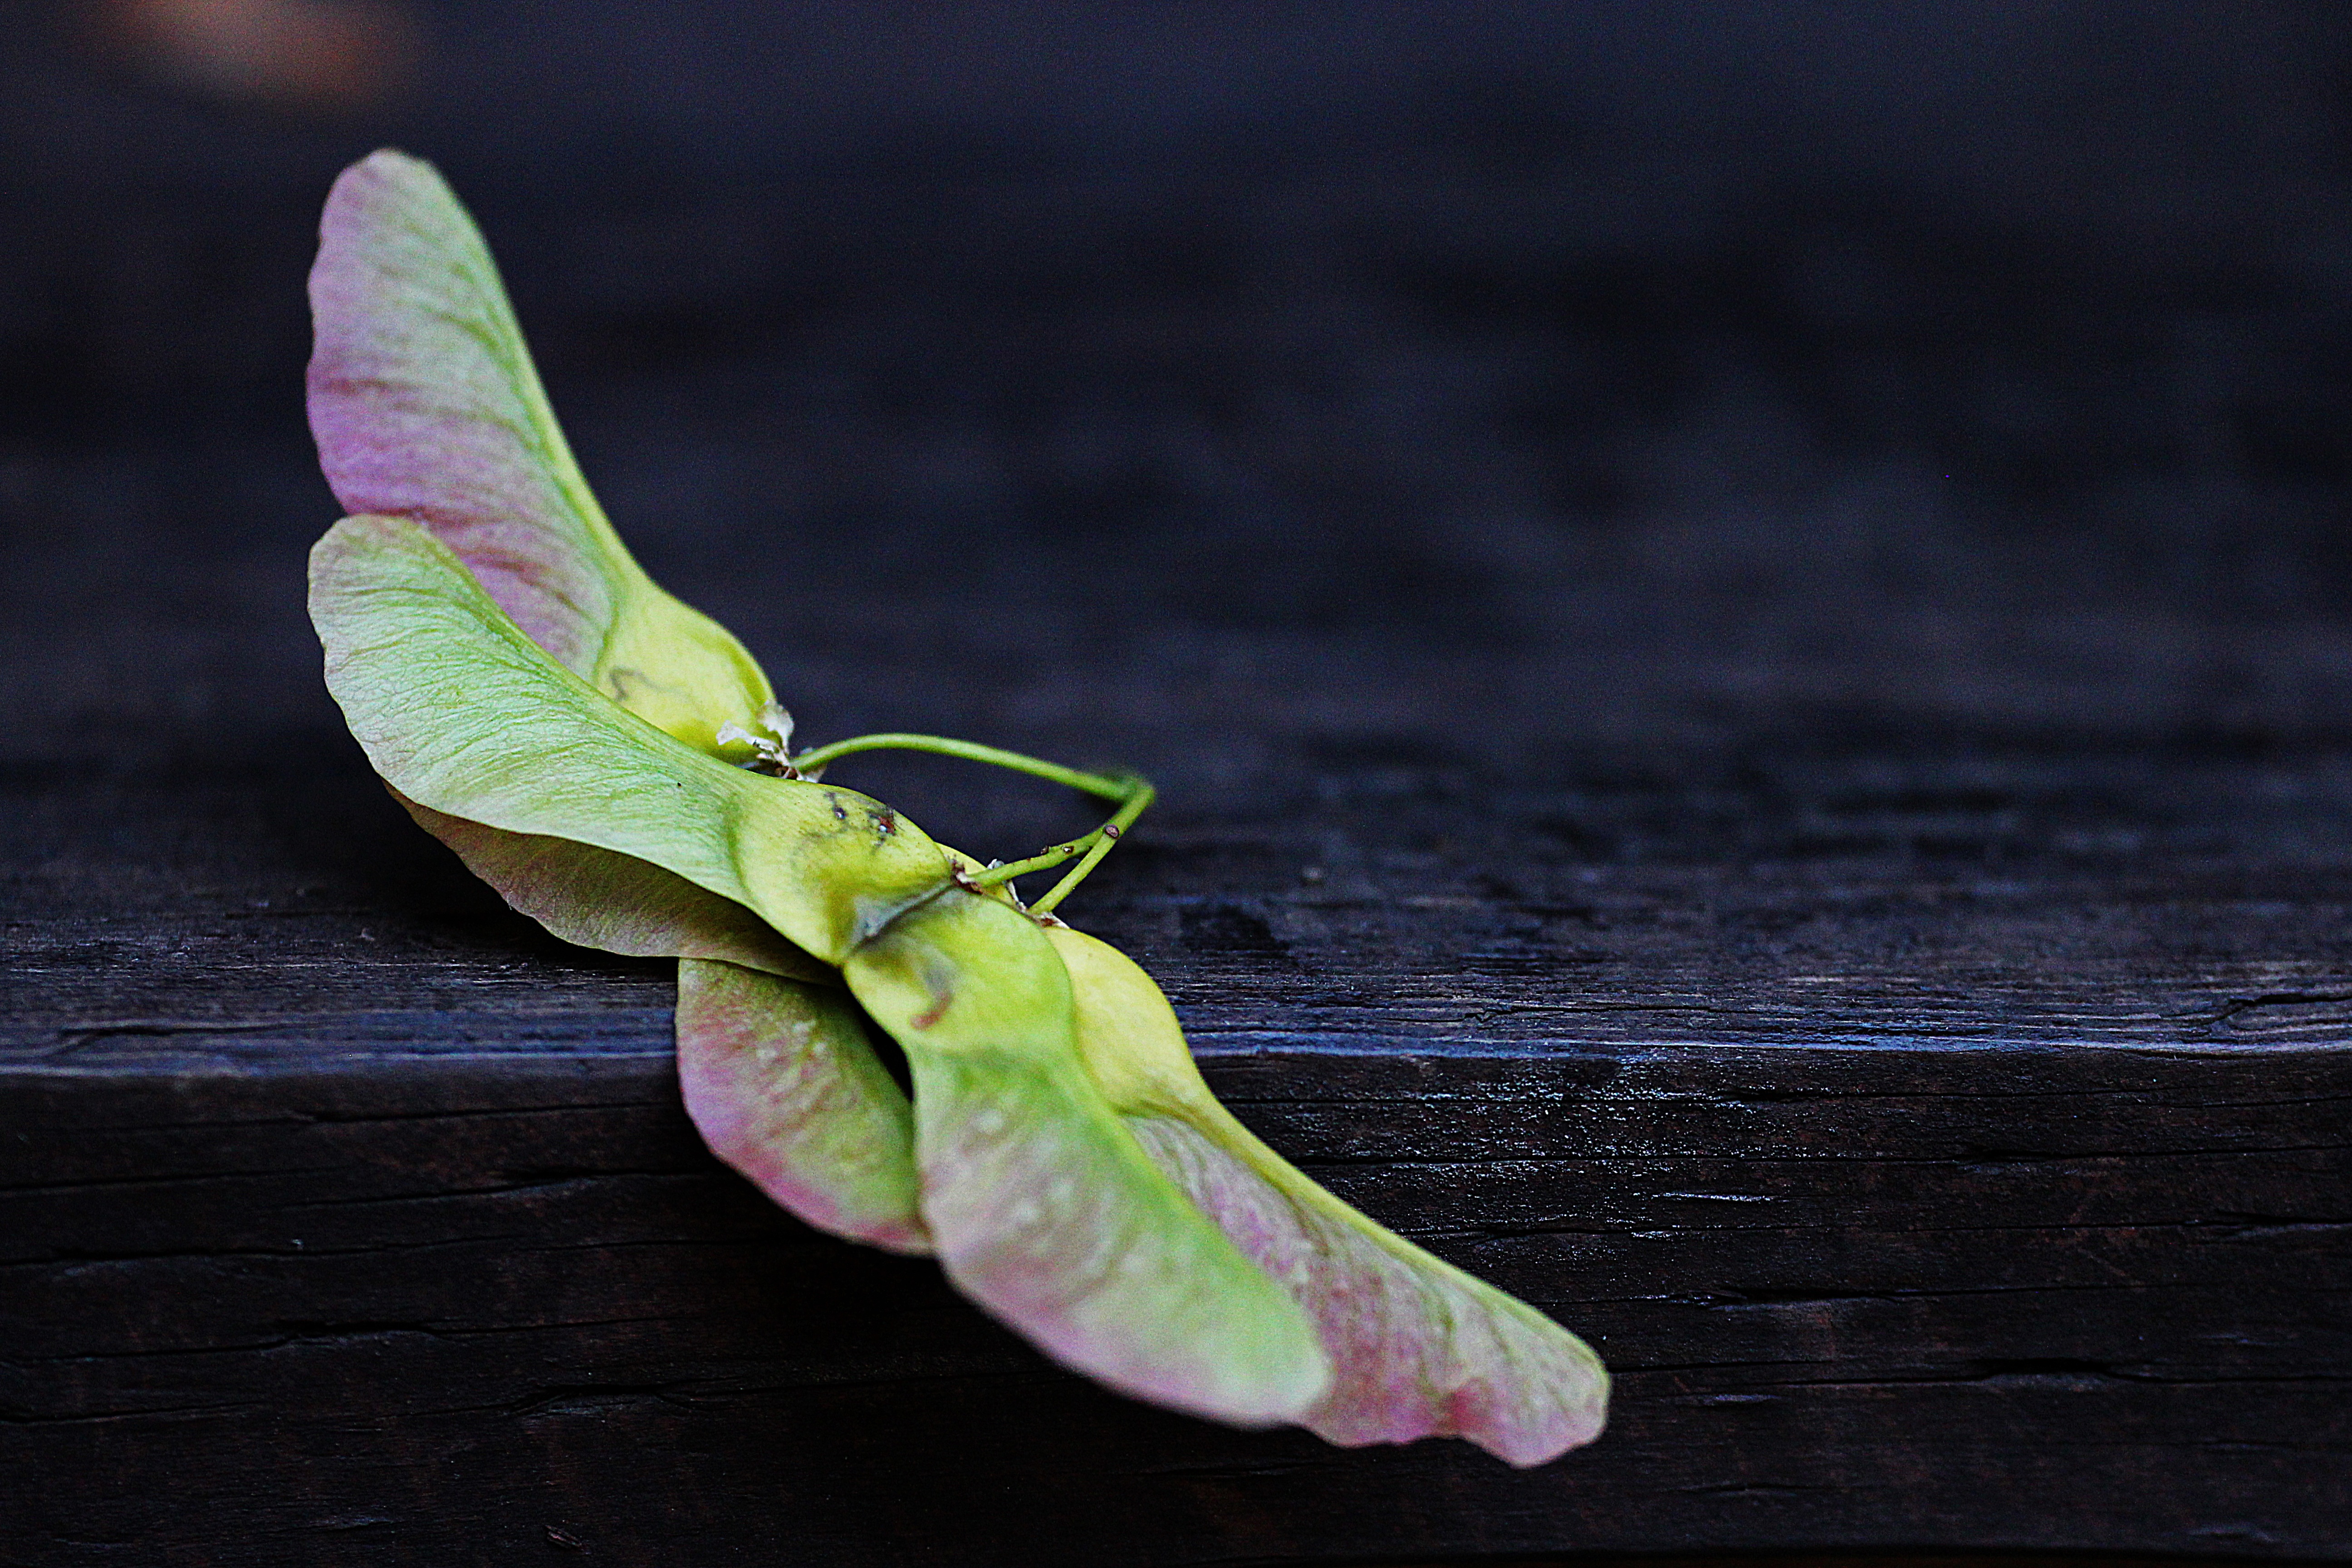
plant, wood, photography, leaf, fall, flower, petal, green, produce, color, yellow, flora, maple, close up, seeds, macro photography, plant stem, maple seed